Kukak Village Site

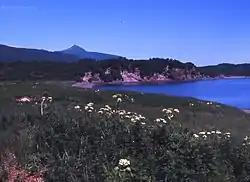

The Kukak Village Site is a prehistoric and historic archaeological site, located on the shore of Kukak Bay, on the south coast of the Alaska Peninsula in Katmai National Park and Preserve. The area was documented to be occupied in the early 20th century, and was abandoned after the 1912 volcanic eruption of Novarupta. The Kukak Bay area is also of prehistoric significance, with researchers identifying 89 depressions as likely sites of subterranean houses (similar to barabaras), and a refuse midden.